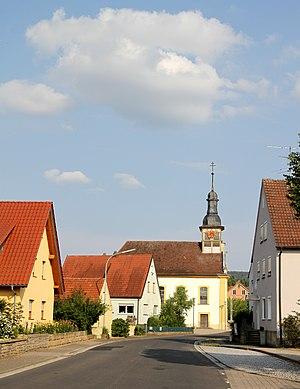
Église St. Barbara à Oberschwappach